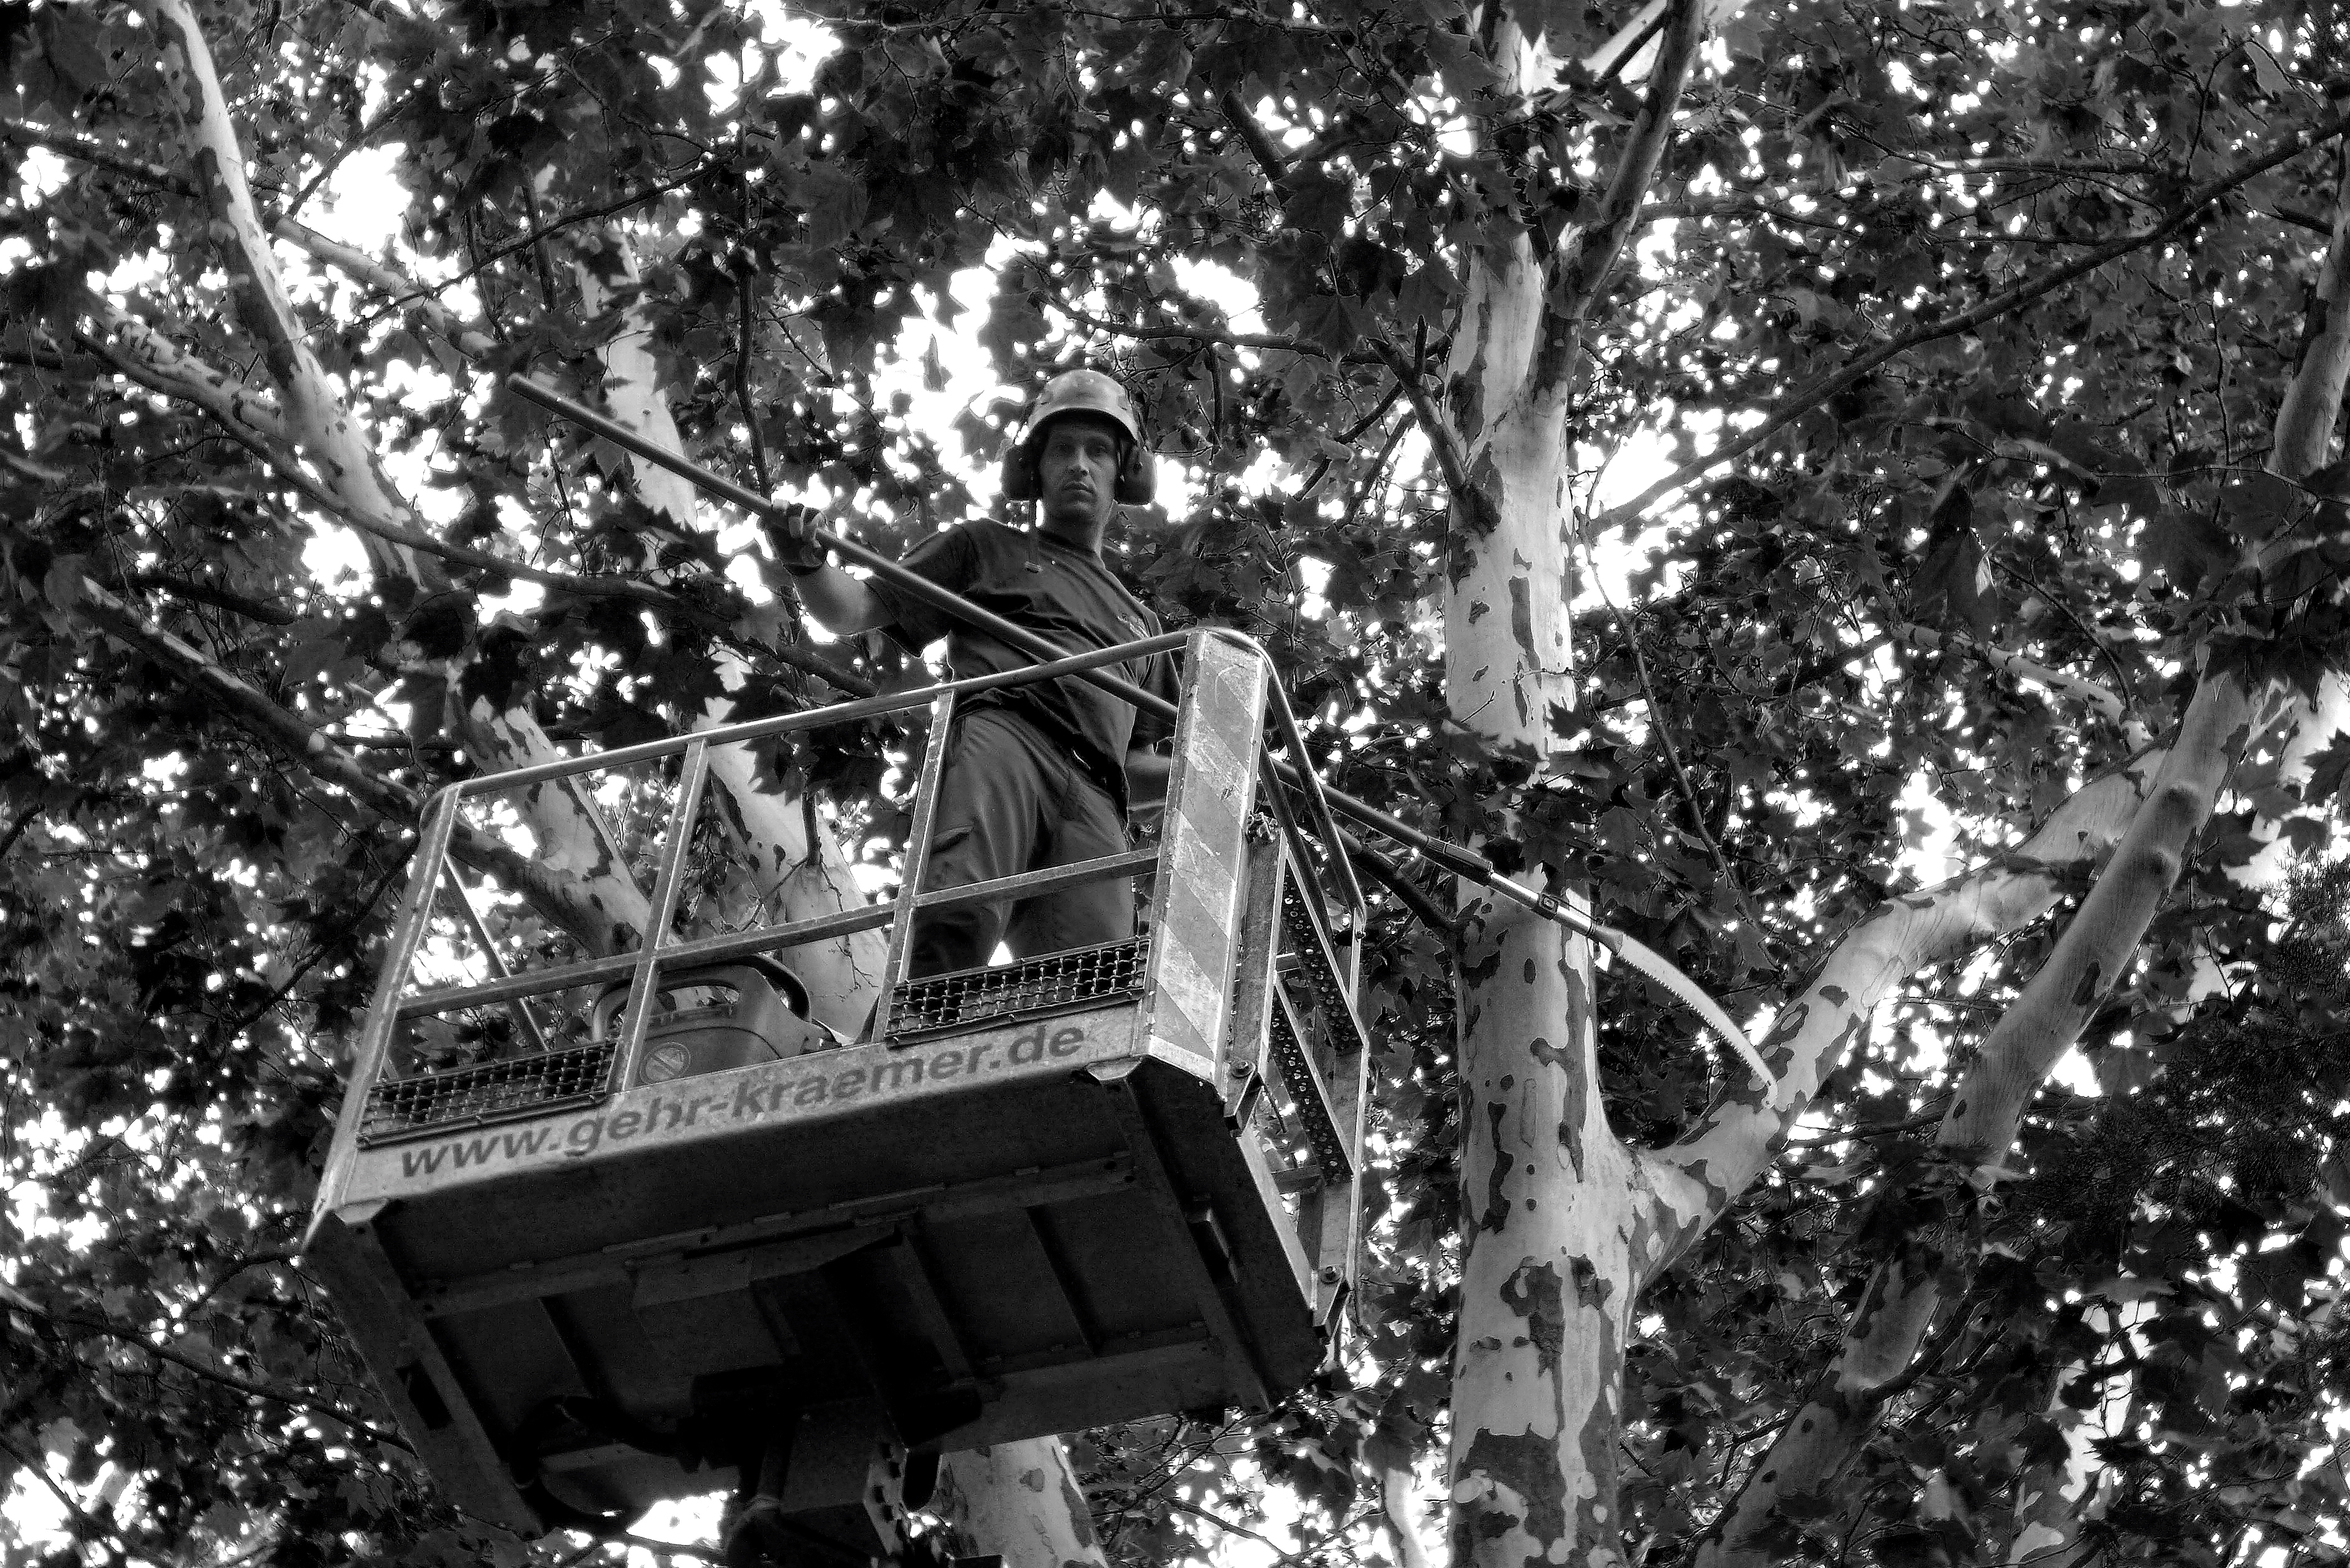
tree, black and white, photography, monochrome, bw, blackandwhite, blackwhite, worker, photograph, sw, schwarzweiss, schwarzweis, schwarzweissfotografie, schwarzweisfotografie, arbeiter, gardener, arborist, g rtner, treesurgeon, baumpfleger, monochrome photography